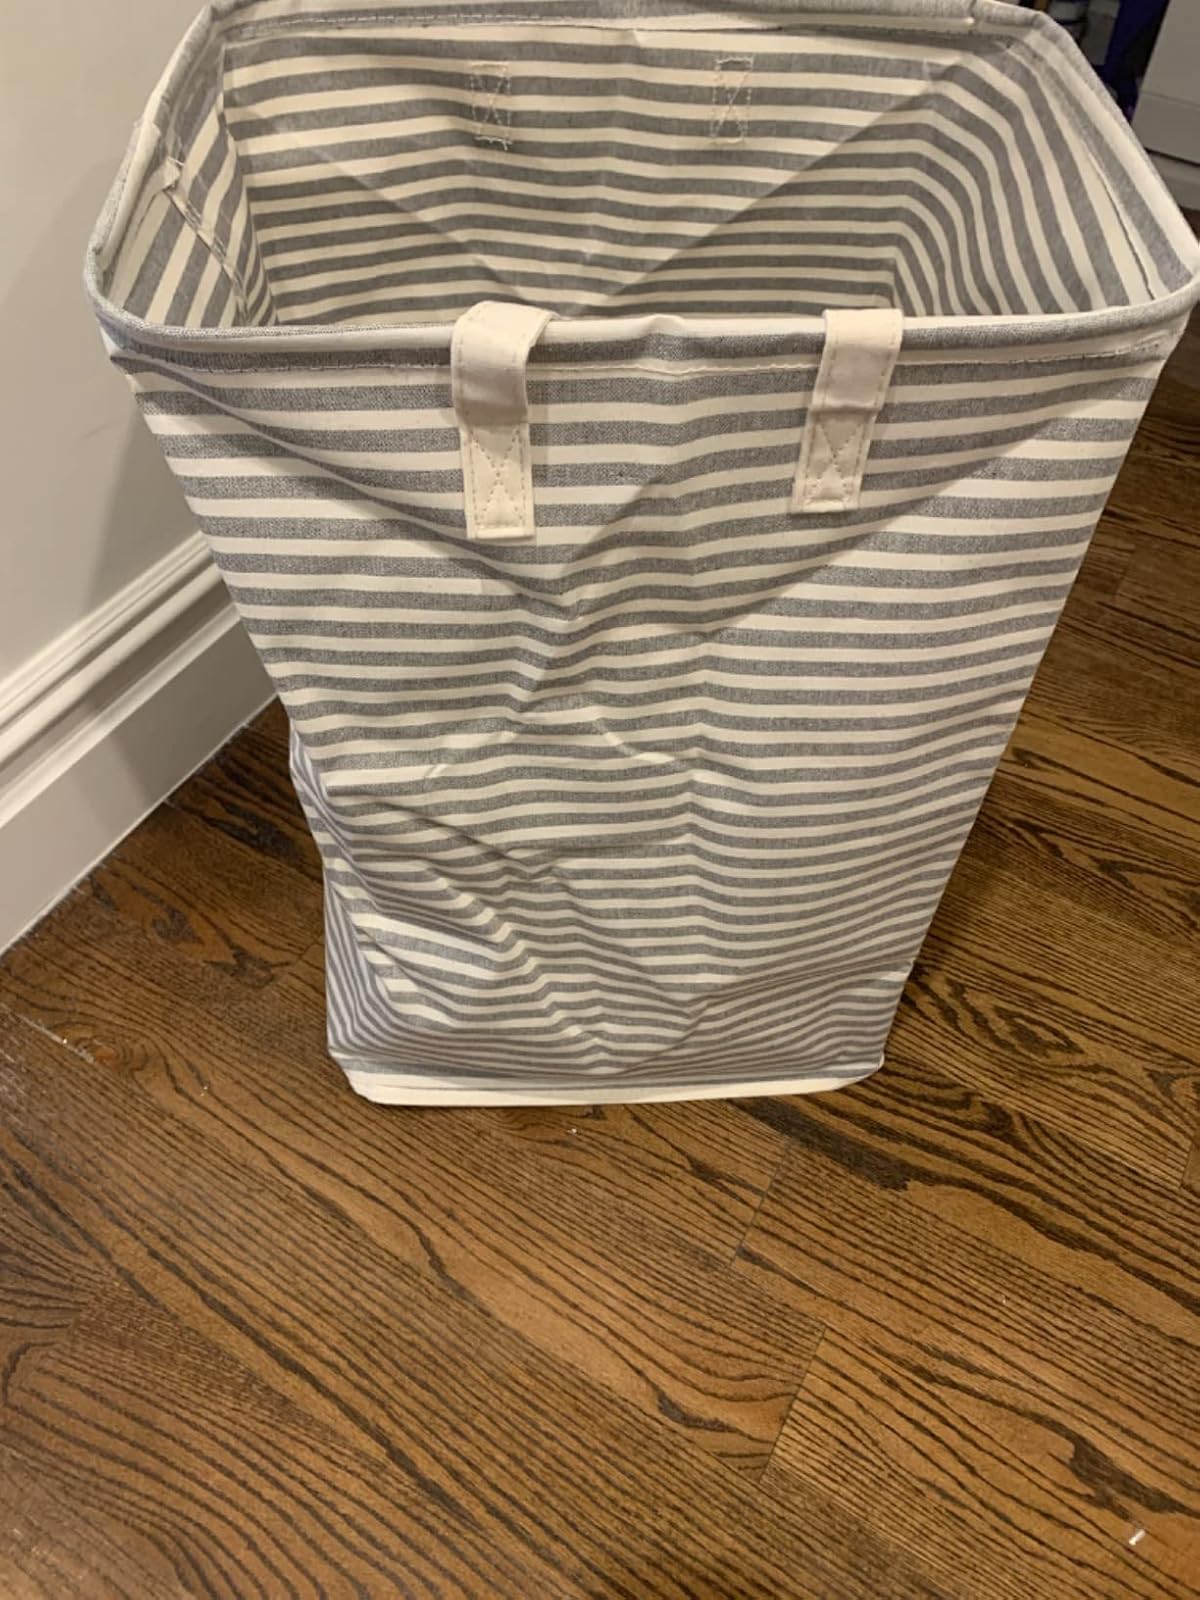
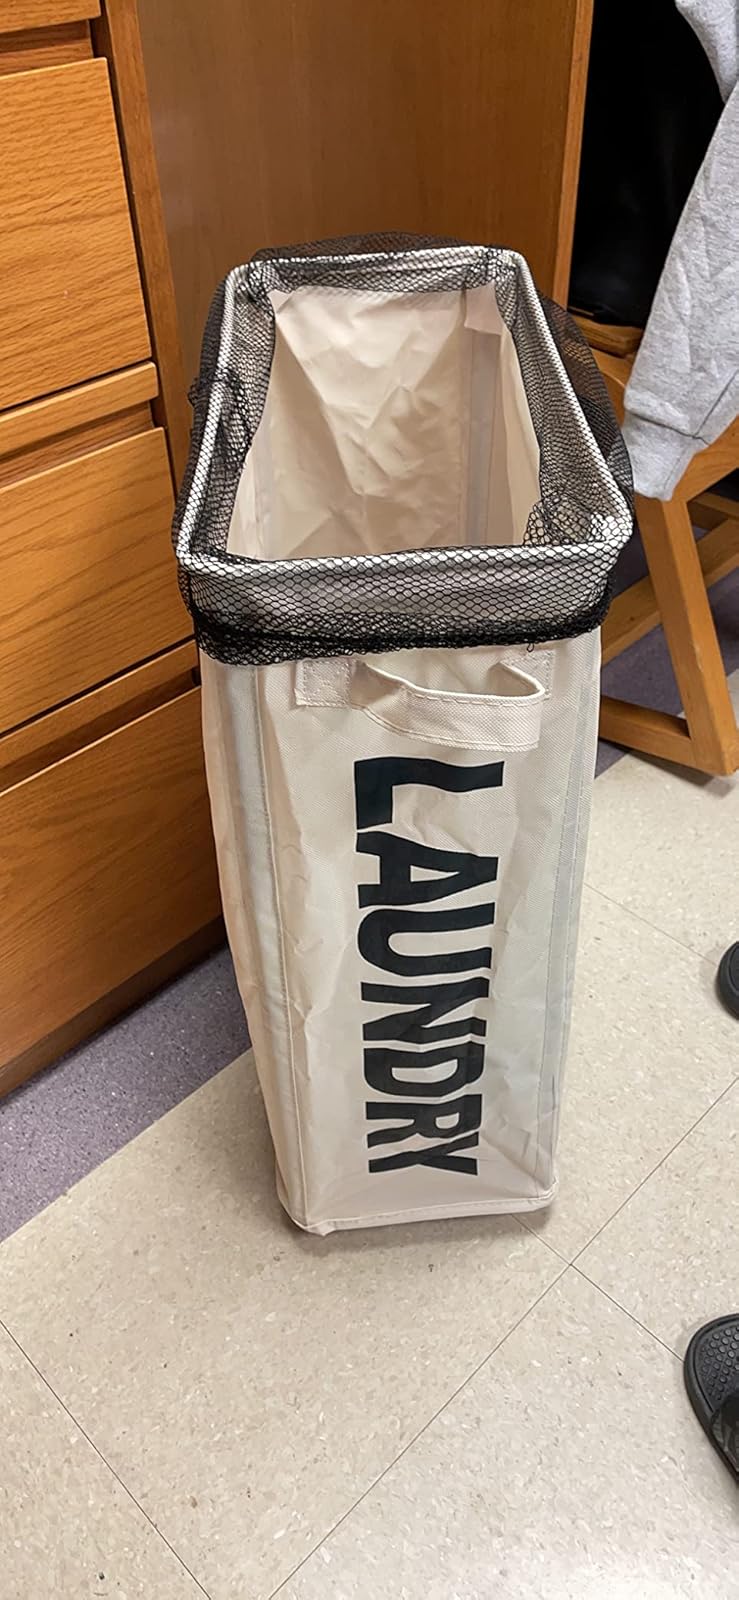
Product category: items_hamper
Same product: no